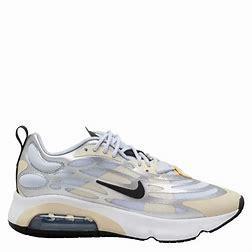
Brand: Nike
Model: Air Max Exosense